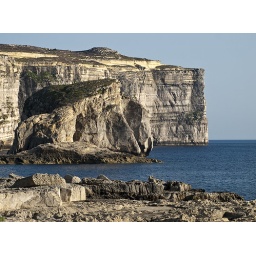
This rock in Gozo is home to an endemic fungus said to have medicinal qualities